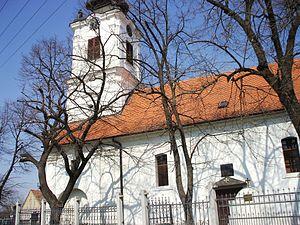
Rumenka est une localité de Serbie située dans la province autonome de Voïvodine et sur le territoire de la Ville de Novi Sad, district de Bačka méridionale. Au recensement de 2011, elle comptait 6 444 habitants.
L'église Saint-Pierre-et-Saint-Paul de Rumenka est une église orthodoxe située à Rumenka, sur le territoire de la Ville de Novi Sad, en Serbie. L'église, dont l'origine remonte au début du XVIIIᵉ siècle, est inscrite sur la liste des monuments culturels de grande importance de la République de Serbie.
Les monuments culturels de grande importance sont les monuments de Serbie qui, par leur valeur, bénéficient d'un haut degré de protection.